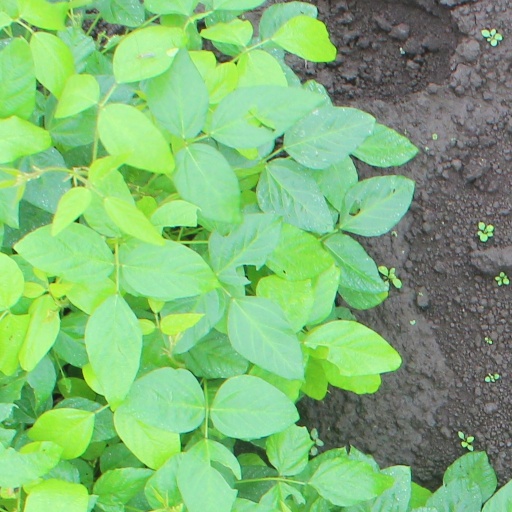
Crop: soybean